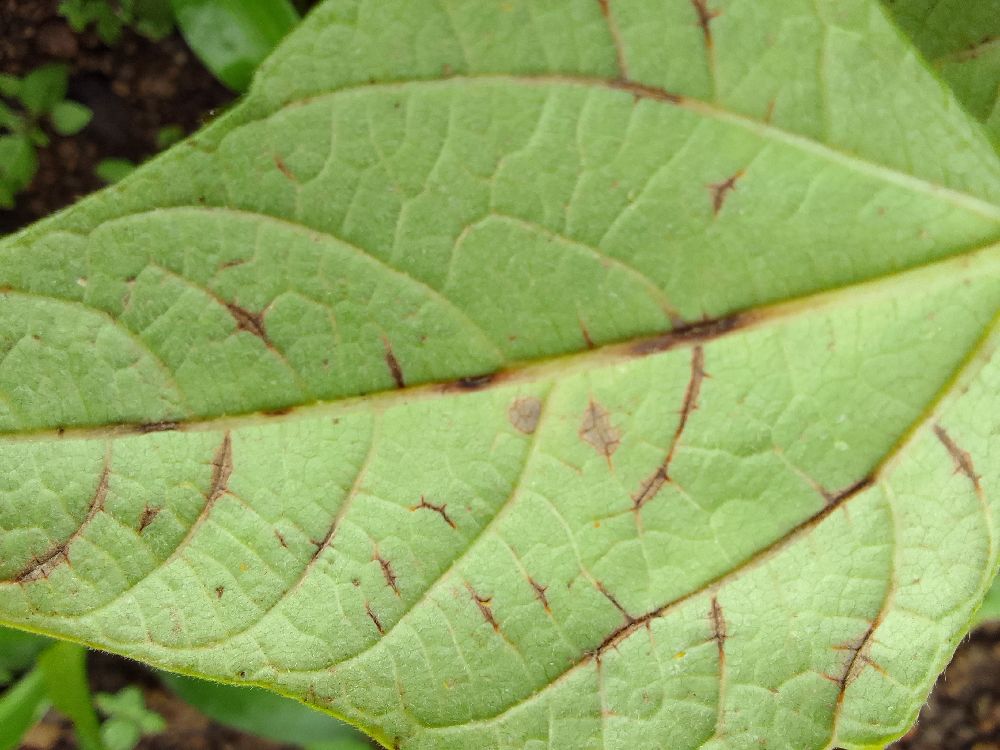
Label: anthracnose